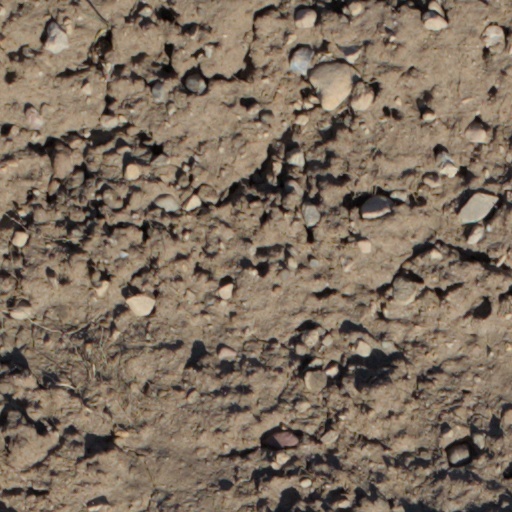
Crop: wheat